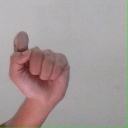
अक्षर: घ